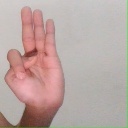
अक्षर: भ